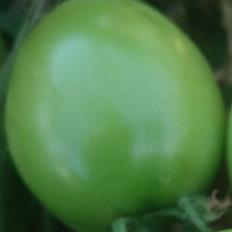
Crop: Tomato
Condition: healthy-fruit